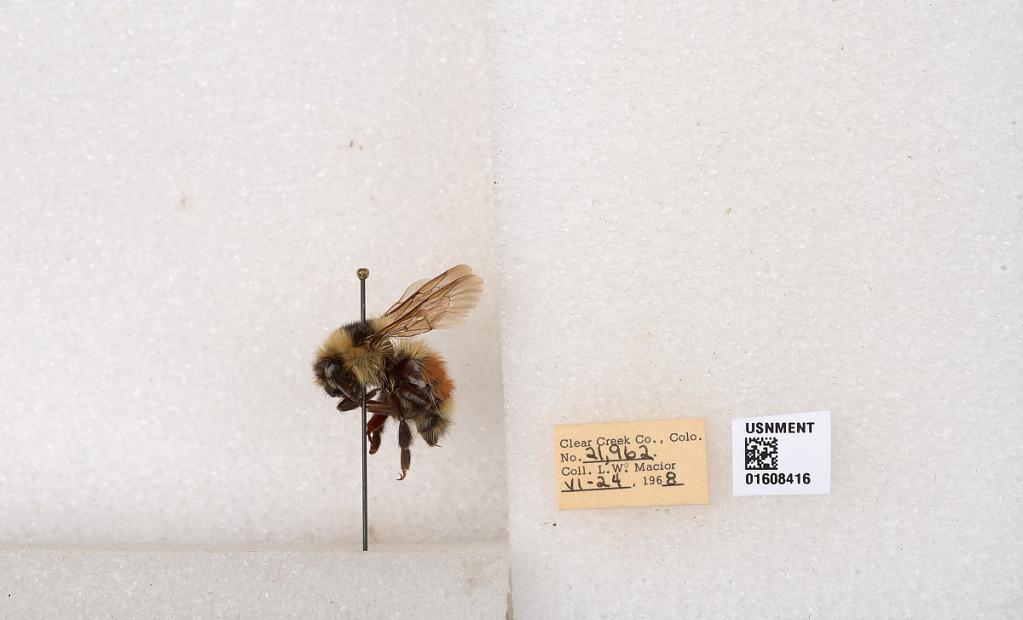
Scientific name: Bombus (Pyrobombus) sylvicola Kirby
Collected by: L. Macior
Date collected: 1968-6-24
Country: United States
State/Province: Colorado
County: Clear Creek
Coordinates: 39.6891, -105.644